Hamar Municipality

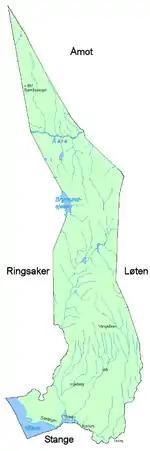
Map of the municipality

In 1848, the village of Hamar was granted kjøpstad status for a land area of about . This newly designated "town" (population: 1,025) was separated from Vang Municipality and Hamar was established as a separate municipality in 1849. On 1 January 1878, Hamar Municipality was enlarged by annexing about of land and 138 people from Vang Municipality to Hamar Municipality. In 1946, a large area in Vang Municipality that surrounded the town of Hamar (population: 4,087) was transferred out of Vang Municipality and into Hamar Municipality. The next year in 1947, part of the neighboring Furnes Municipality (population: 821) was transferred into Hamar Municipality. On 1 January 1965, a part of Ringsaker Municipality (population: 100) was transferred into Hamar Municipality. On 1 January 1992, Vang Municipality (population: 9,103) was merged with Hamar Municipality (population: 16,351) and parts of the Stensby, Hanstad, Viker, and Stammerud areas of Ringsaker Municipality (population: 224) to form a new, larger Hamar Municipality.